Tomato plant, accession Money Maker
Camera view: tilt-top (135 deg); turntable rotation: 270 degrees
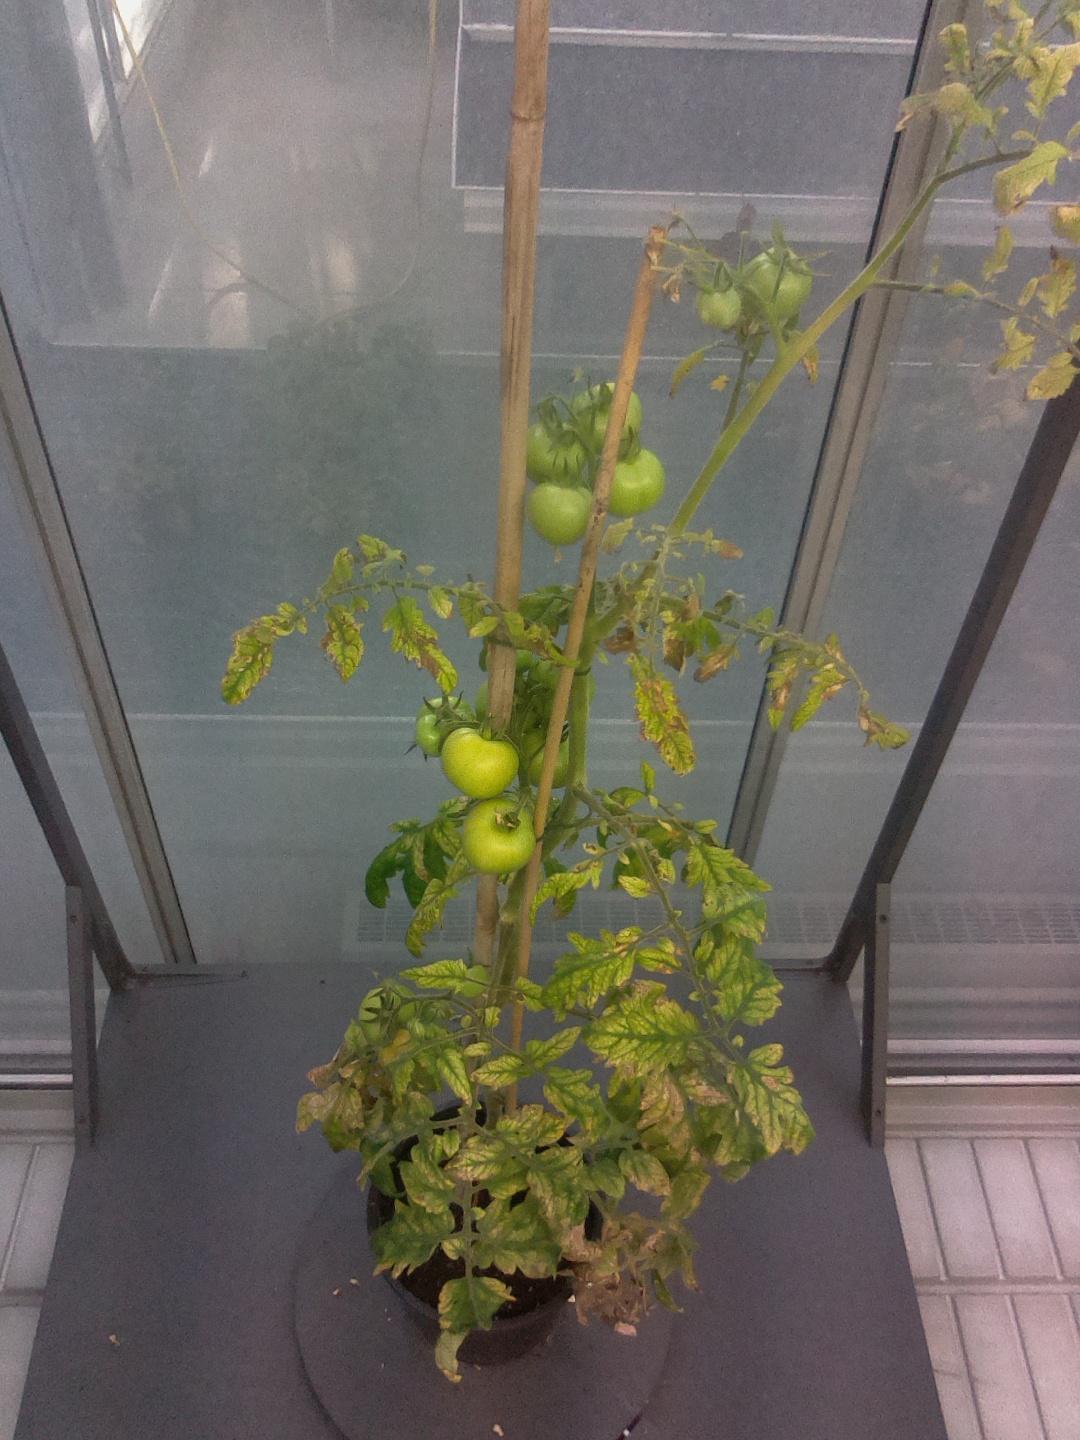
BBCH growth stage 78: 80% -90% of final fruit size